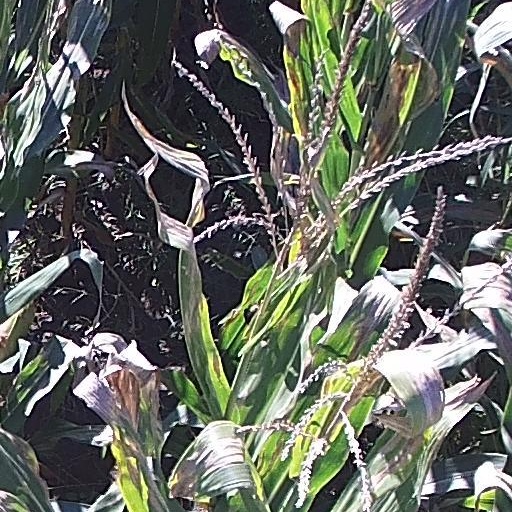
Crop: maize; corn